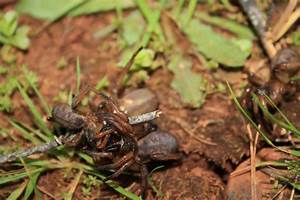
Label: spider